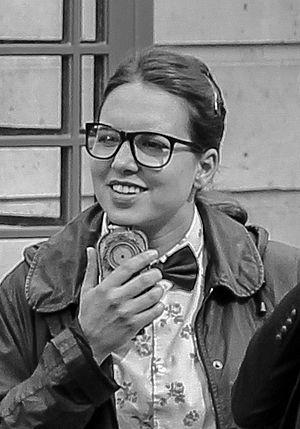
Petronella Osgood est un personnage de fiction interprété par Ingrid Oliver dans la série Doctor Who. Il s'agit d'un personnage récurrent apparu dans la 7ᵉ saison de la nouvelle série. C'est une scientifique qui travaille pour UNIT. Elle a croisé quatre incarnations du Docteur à ce jour.
Ingrid Oliver est une actrice britannique, née en 1977. Elle est connue pour jouer Petronella Osgood, un personnage secondaire dans la série télévisée de la BBC Doctor Who.